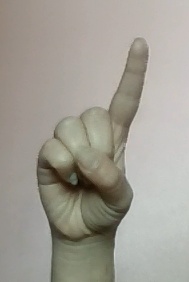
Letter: bb